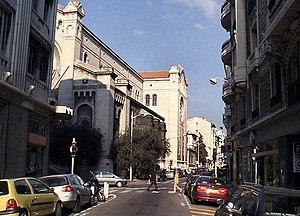
Cette article présente la liste des voies de Nice classées par ordre alphabétique. En 2003, Marguerite et Roger Isnard ont dénombré 1 789 voies à Nice.